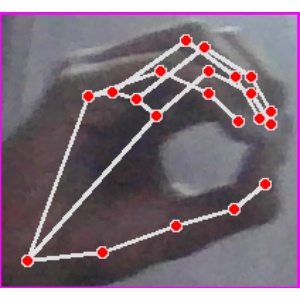
अक्षर: ठ